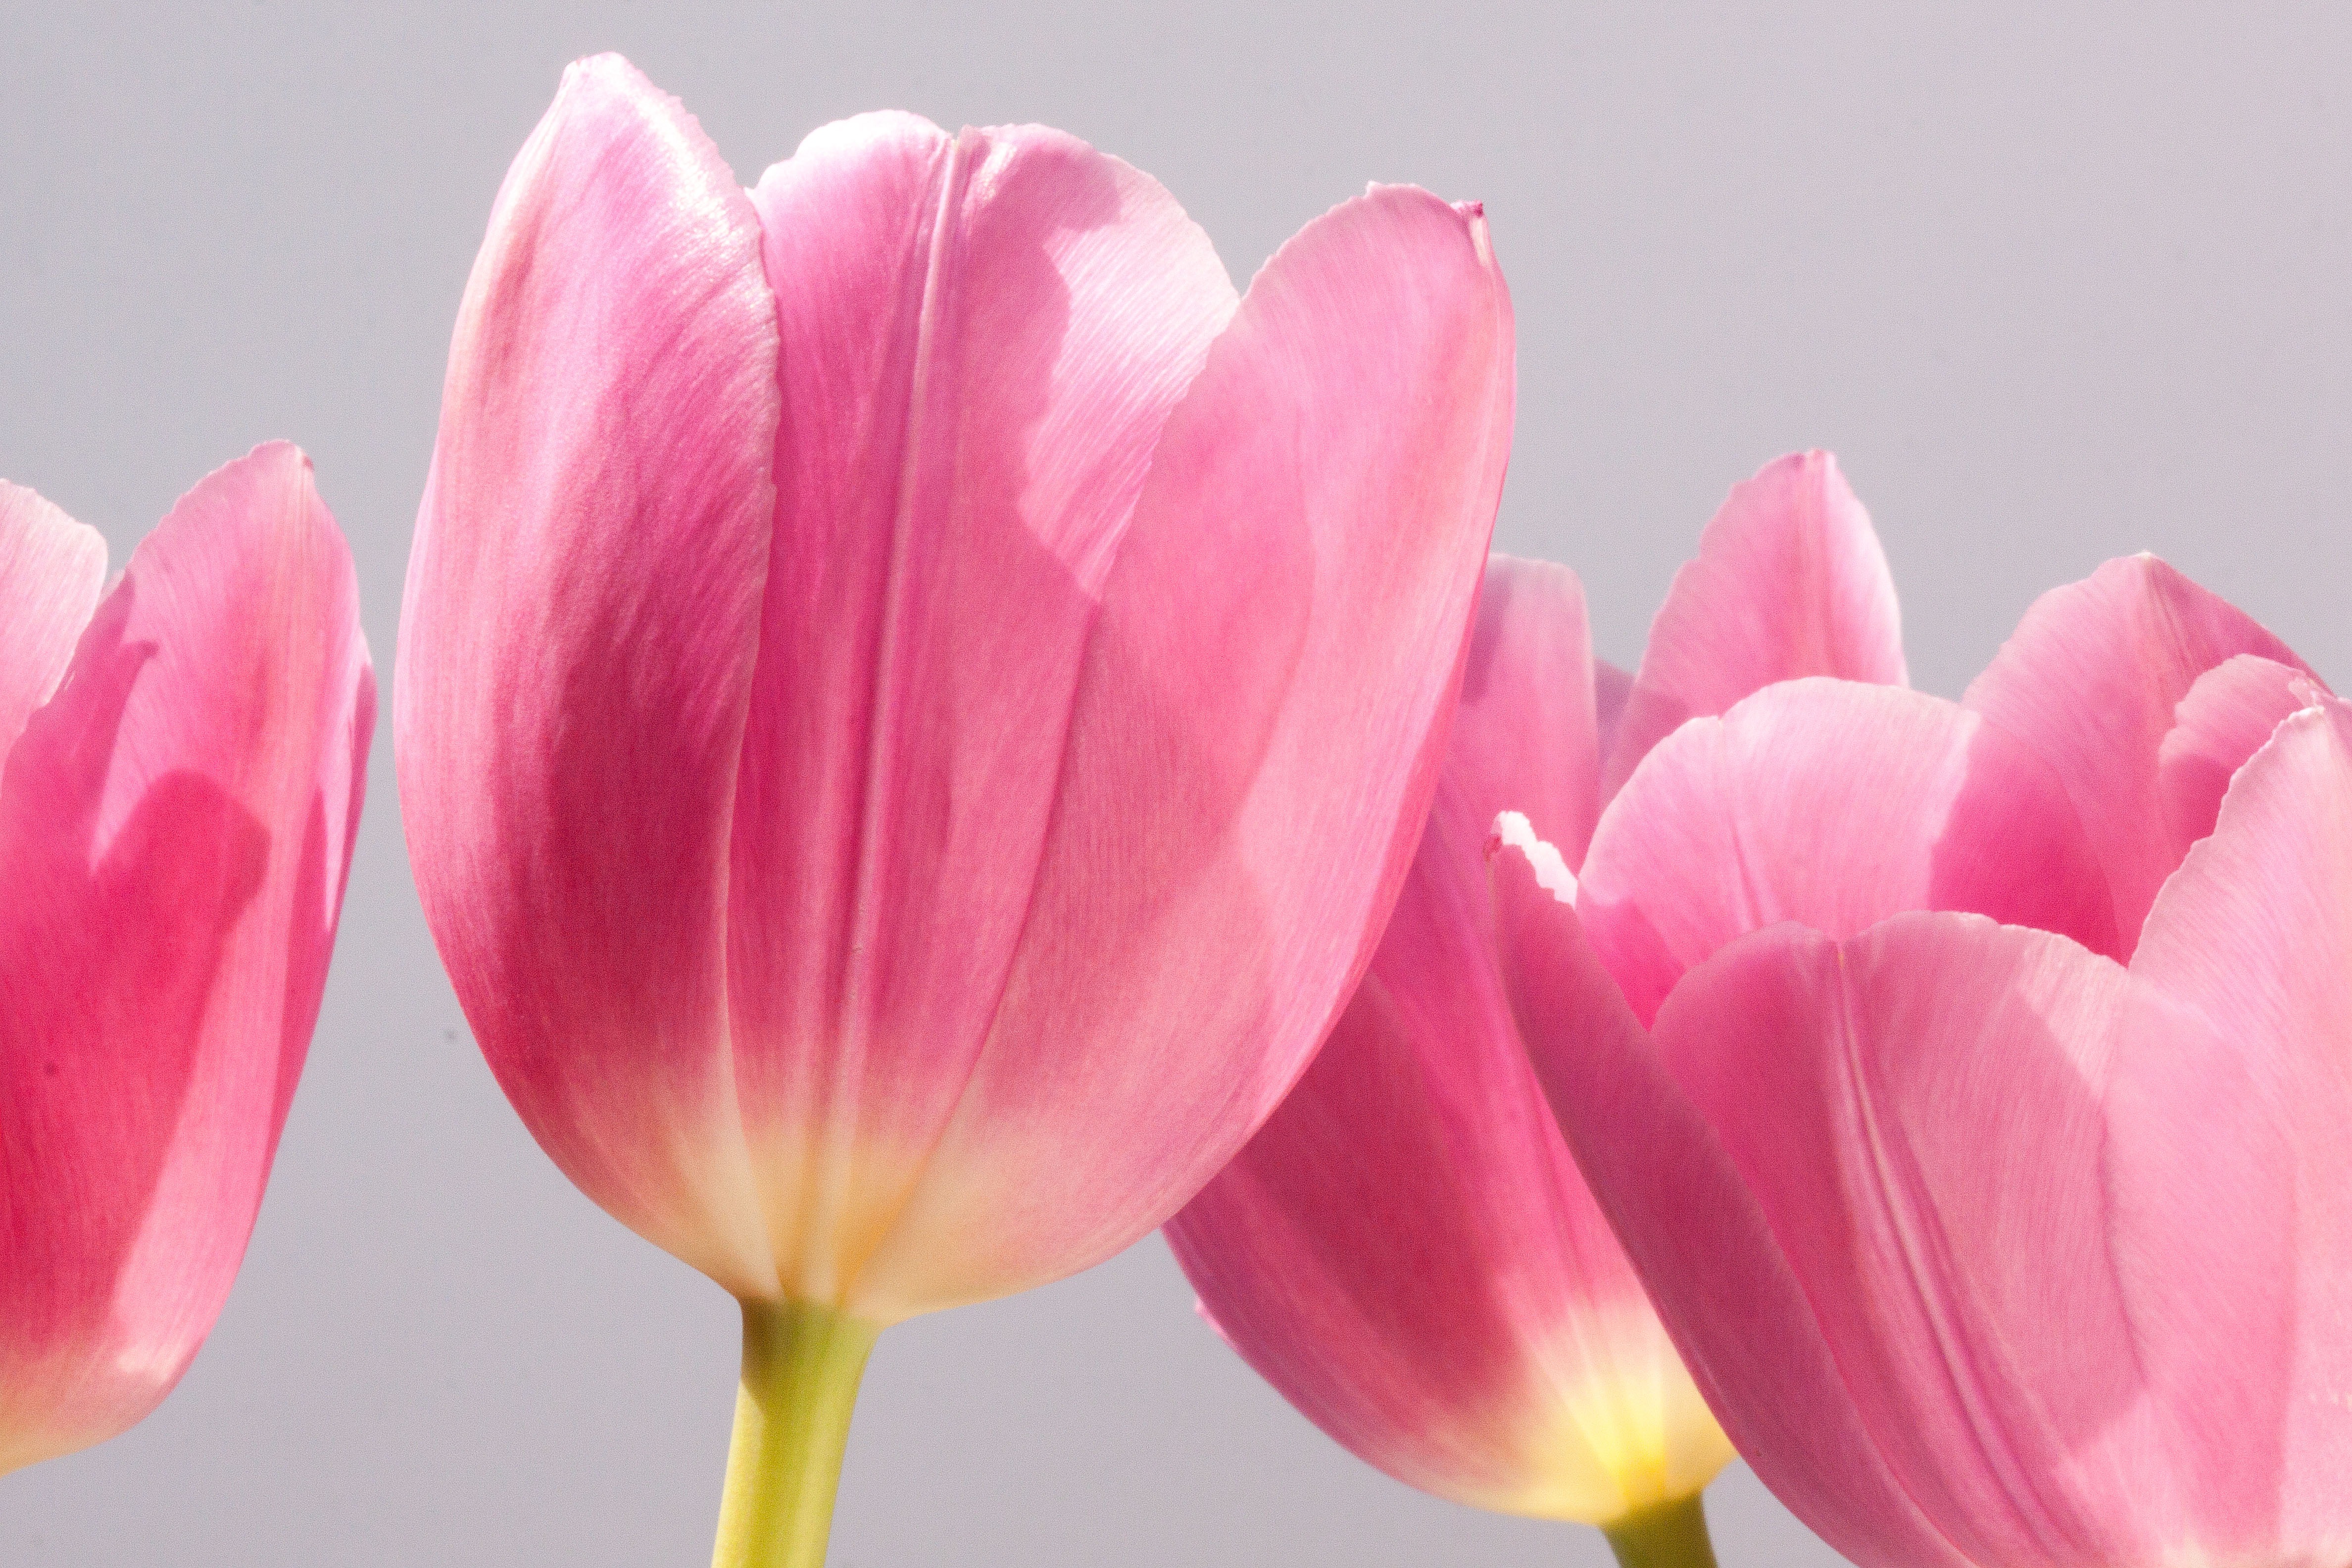
nature, blossom, plant, flower, petal, bloom, tulip, spring, macro, pink, flora, flowers, tulips, lily, pastellfarben, flowering plant, schnittblume, lily family, flower bracts, land plant